The Horror of Party Beach

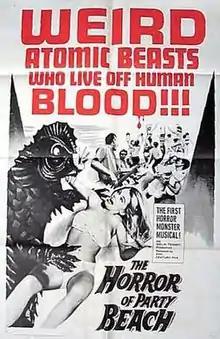
Theatrical release poster

The Horror of Party Beach is a 1964 American horror film in the beach party genre, directed and co-produced by Del Tenney. The film is described as "a take-off on beach parties and musicals", with film critics characterizing it as one of the worst films of all time.